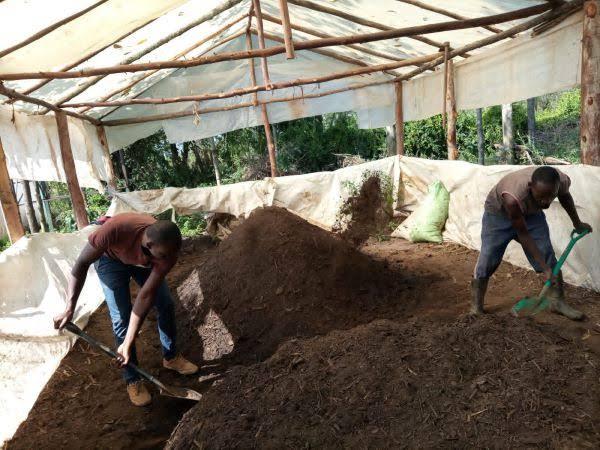
Banda lililotengenezwa kwa mbao, na kuezekwa kwa karatasi nyeupe ya plastiki. Ndani yake kukiwa na watu wawili walioshika makoleo, huku wakiirundikwa vizuri mbolea iliyopo mahali hapo. Ambayo hutumika shambani. Mbolea hii ni rafiki kwa udongo na mazingira.